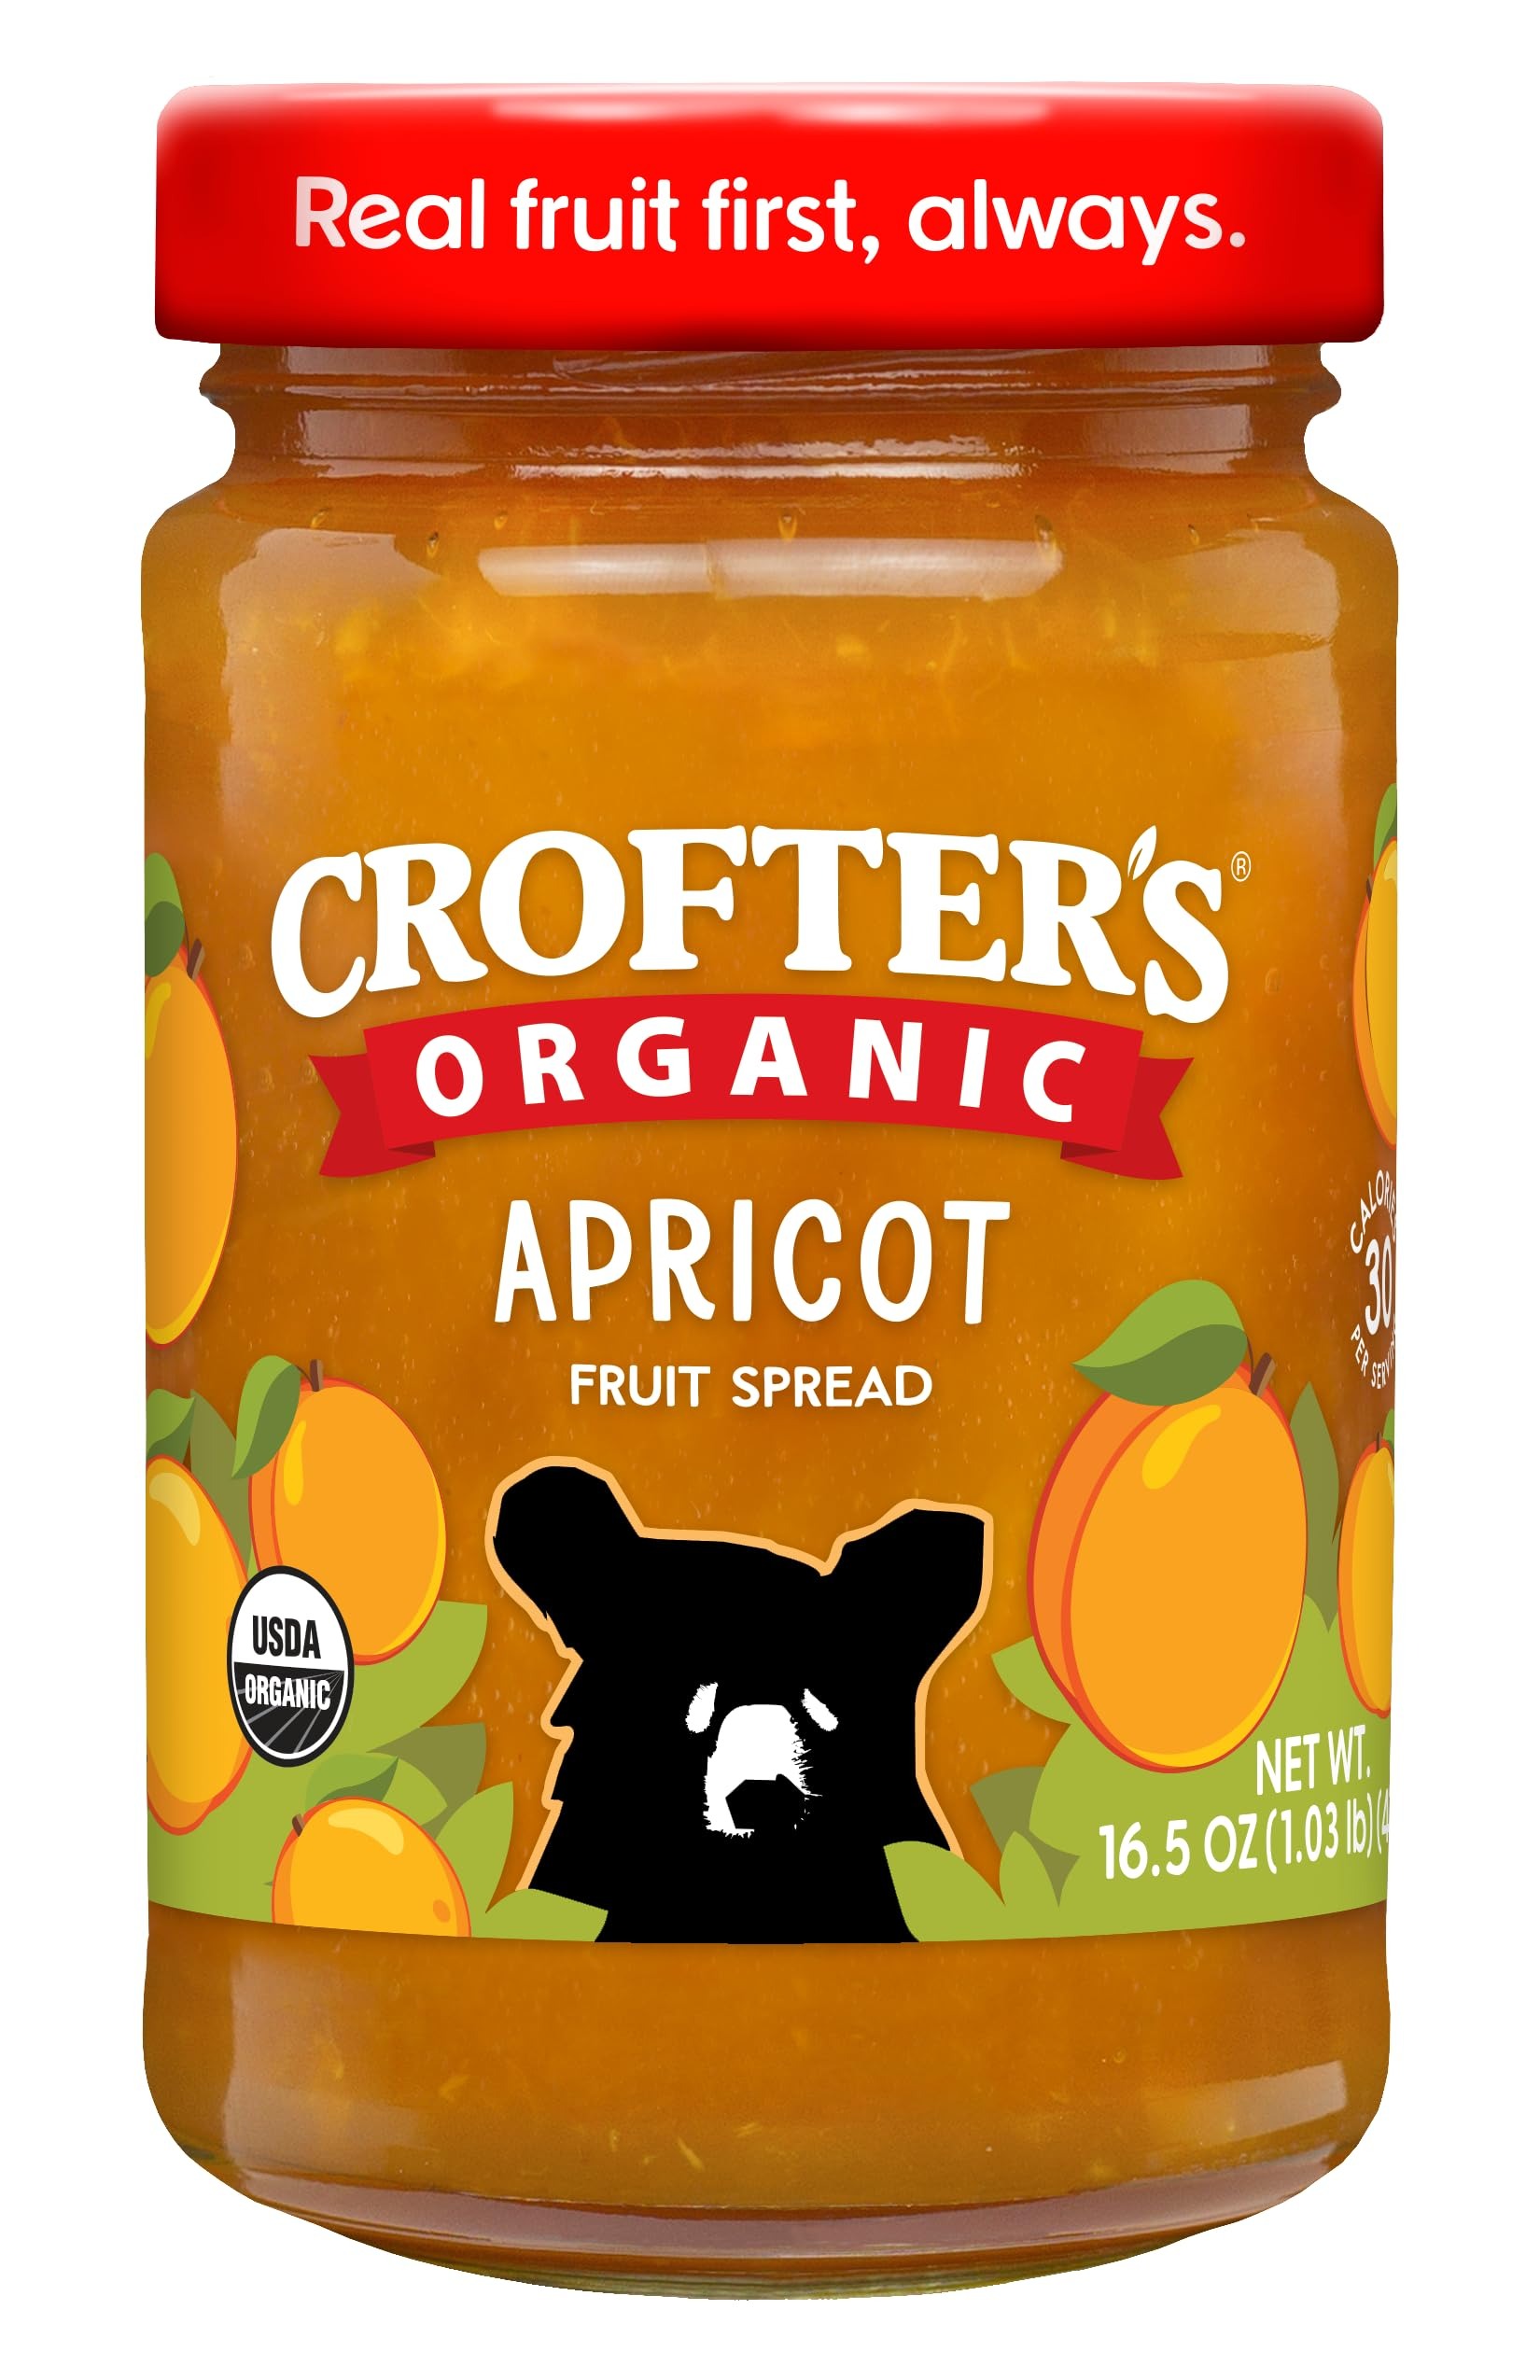
Item Name: Crofter's Organic Family Size Premium Apricot Spread
Bullet Point: The world may argue as to where apricots originated, but when it comes to our fruit spread there’s no contest. Turkey’s Igdir Apricots serve our sweet yet tart desires and fulfils our fiber needs.
Value: 16.5
Unit: Ounce

Price: 8.22